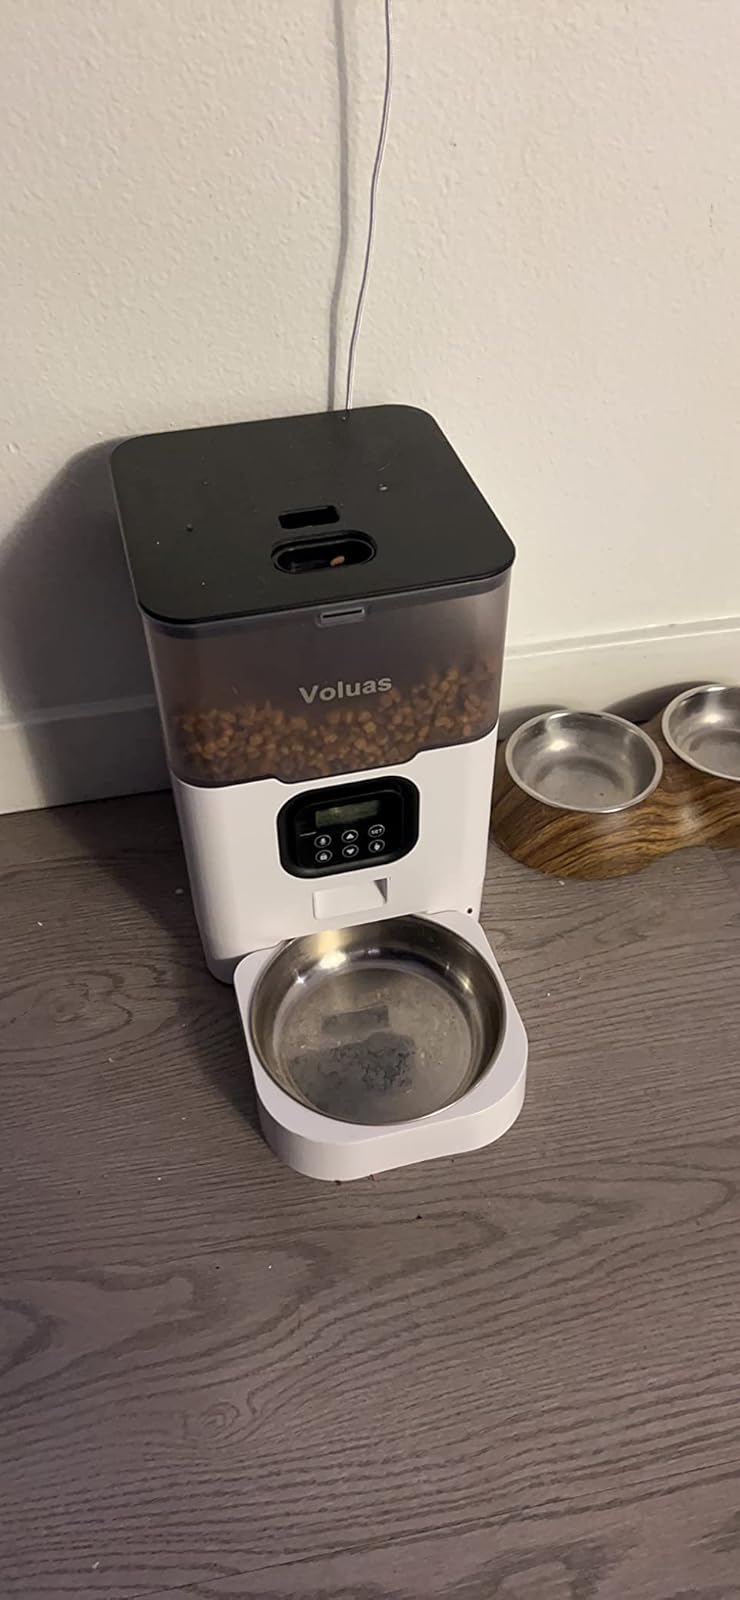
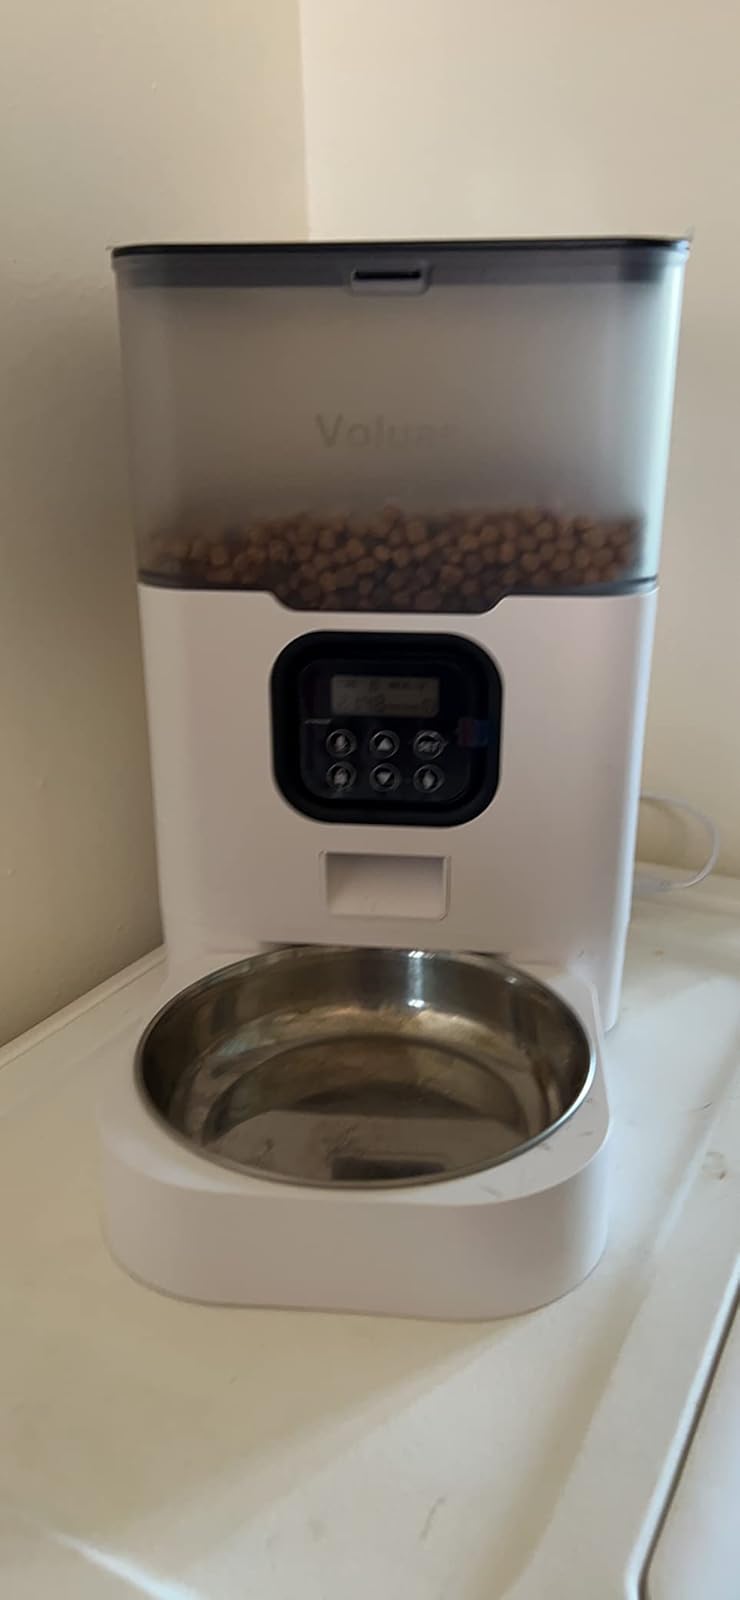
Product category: items_feeder
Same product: yes